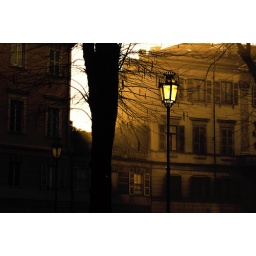
another lamp in the street